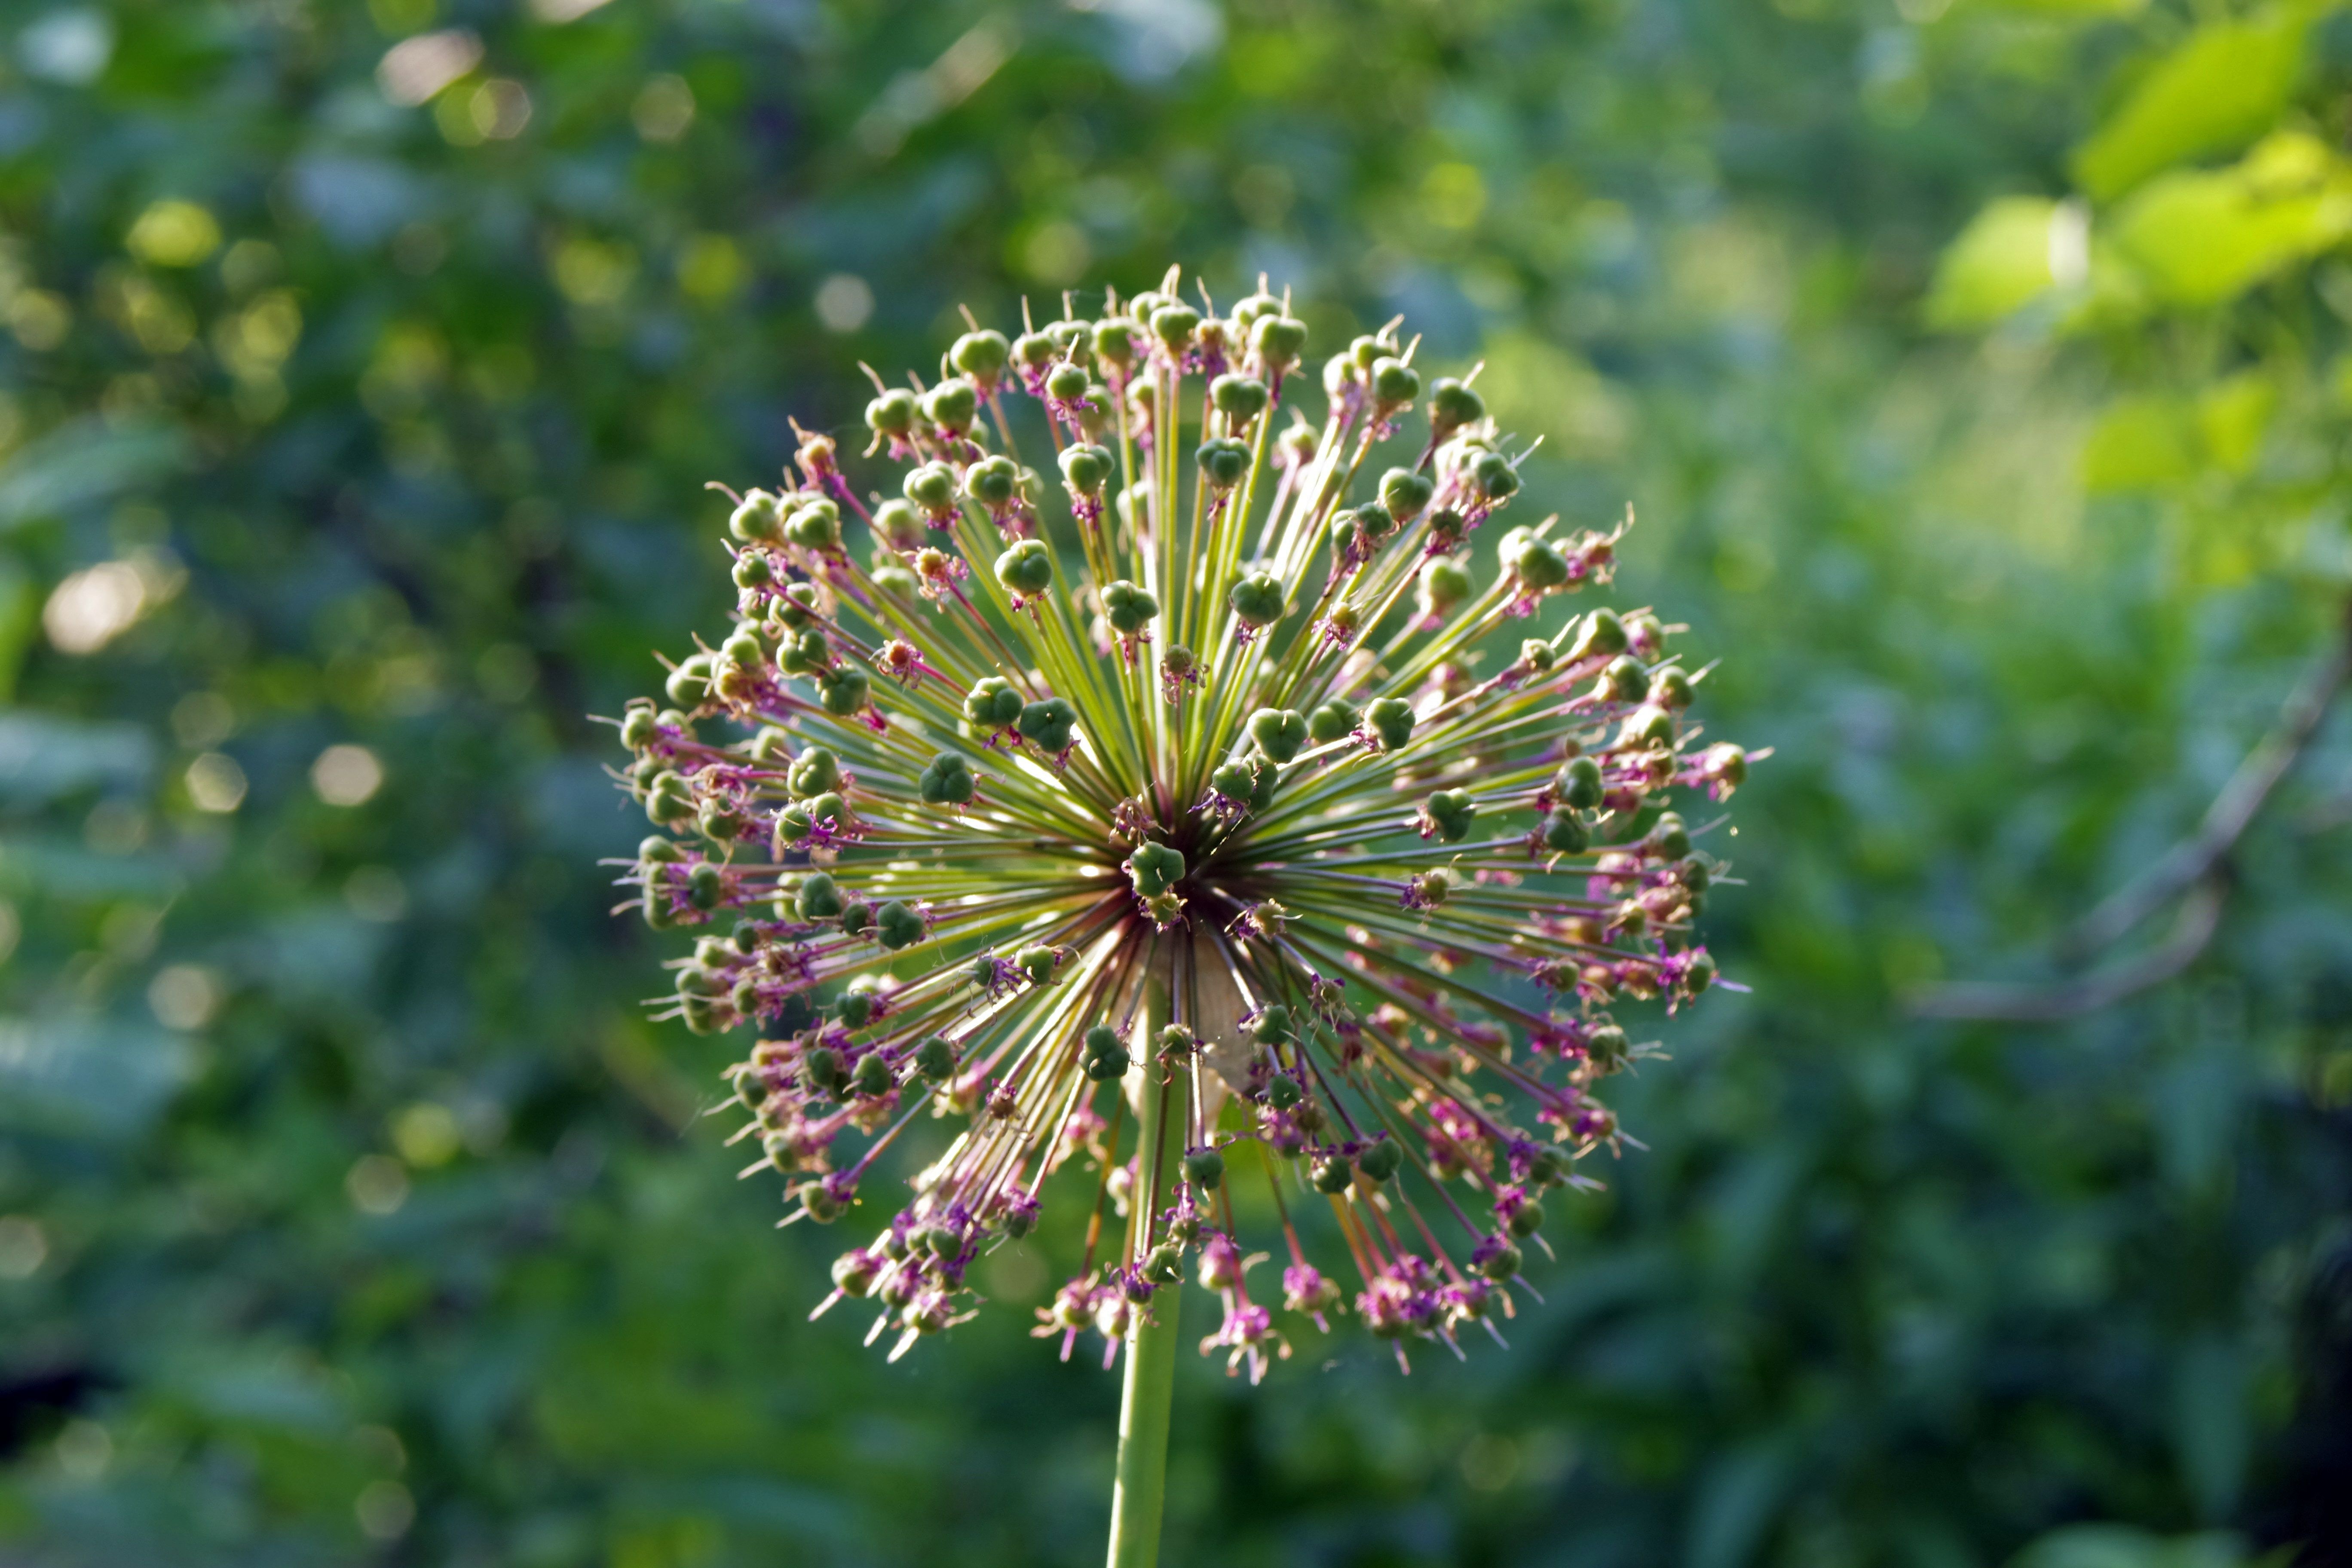
nature, blossom, plant, meadow, prairie, leaf, flower, spice, herb, garlic, produce, biology, botany, blooming, garden, flora, wildflower, blooms, macro photography, flowering plant, daisy family, garlic flower, garlic g wkowaty, land plant